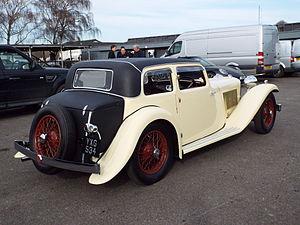
SS Cars est un constructeur automobile anglais fondé en 1922 et disparu en 1945. L'entreprise est initialement gérée et en grande partie détenue par William Lyons et son partenaire et cofondateur William Walmsley. Elle produit des berlines de sport de 1934 à la déclaration de guerre en 1940 ainsi que quelques voitures de sport décapotables à deux places à partir de mars 1935, Walmsley ayant vendu l'intégralité de ses parts en janvier 1935. Le 23 mars 1945, la dénomination commerciale « SS Cars Ltd. » est modifiée pour devenir « Jaguar Cars Limited ».